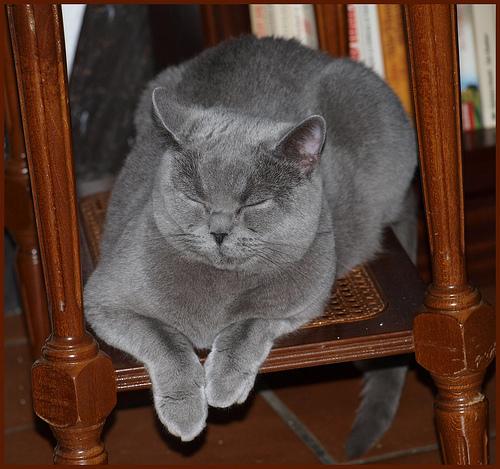
Breed: British Shorthair